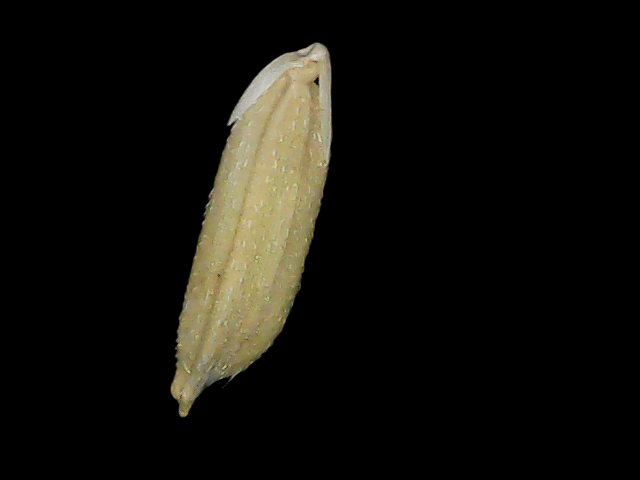
Rice variety: Bd49